Answer in natural language. Estimate the real world distances between objects in the image. Which object is closer to green threecushion sofa, Television or low brown storage unit? Choose between the following options: Television or low brown storage unit
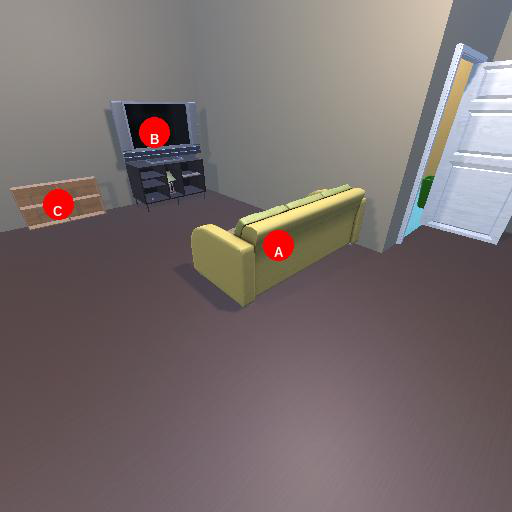
<answer>Television</answer>